April 1940 lunar eclipse

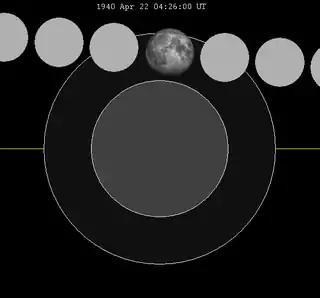
The Moon's hourly motion shown right to left

A penumbral lunar eclipse occurred at the Moon’s ascending node of orbit on Monday, April 22, 1940, with an umbral magnitude of −0.0945. A lunar eclipse occurs when the Moon moves into the Earth's shadow, causing the Moon to be darkened. A penumbral lunar eclipse occurs when part or all of the Moon's near side passes into the Earth's penumbra. Unlike a solar eclipse, which can only be viewed from a relatively small area of the world, a lunar eclipse may be viewed from anywhere on the night side of Earth. Occurring about 2.7 days after perigee (on April 20, 1940, at 20:20 UTC), the Moon's apparent diameter was larger.